History of Buddhism

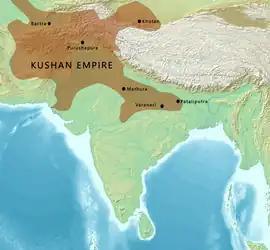
Kushan territories (full line) and maximum extent of Kushan dominions under Kanishka the Great (dotted line), which saw the height of Gandhāran Buddhist expansion.

The Buddhist movement that became known as Mahayana (Great Vehicle) and also the Bodhisattvayana, began sometime between 150 BCE and 100 CE, drawing on both Mahasamghika and Sarvastivada trends. The earliest inscription which is recognizably Mahayana dates from 180 CE and is found in Mathura.